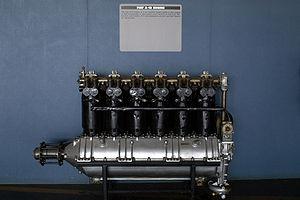
Le Fiat A.12 était un moteur d'avion disposant de 6 cylindres en ligne refroidis à l'eau, conçu et fabriqué par le constructeur italien Società Italiana Aviazione devenue ensuite Fiat Aviazione, entre les années 1916 et 1919.